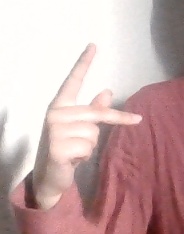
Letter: dha